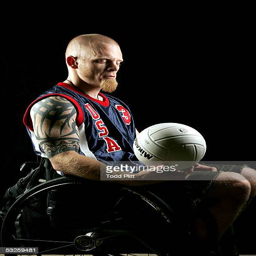
captain of the quadriplegic rugby team poses for a portrait